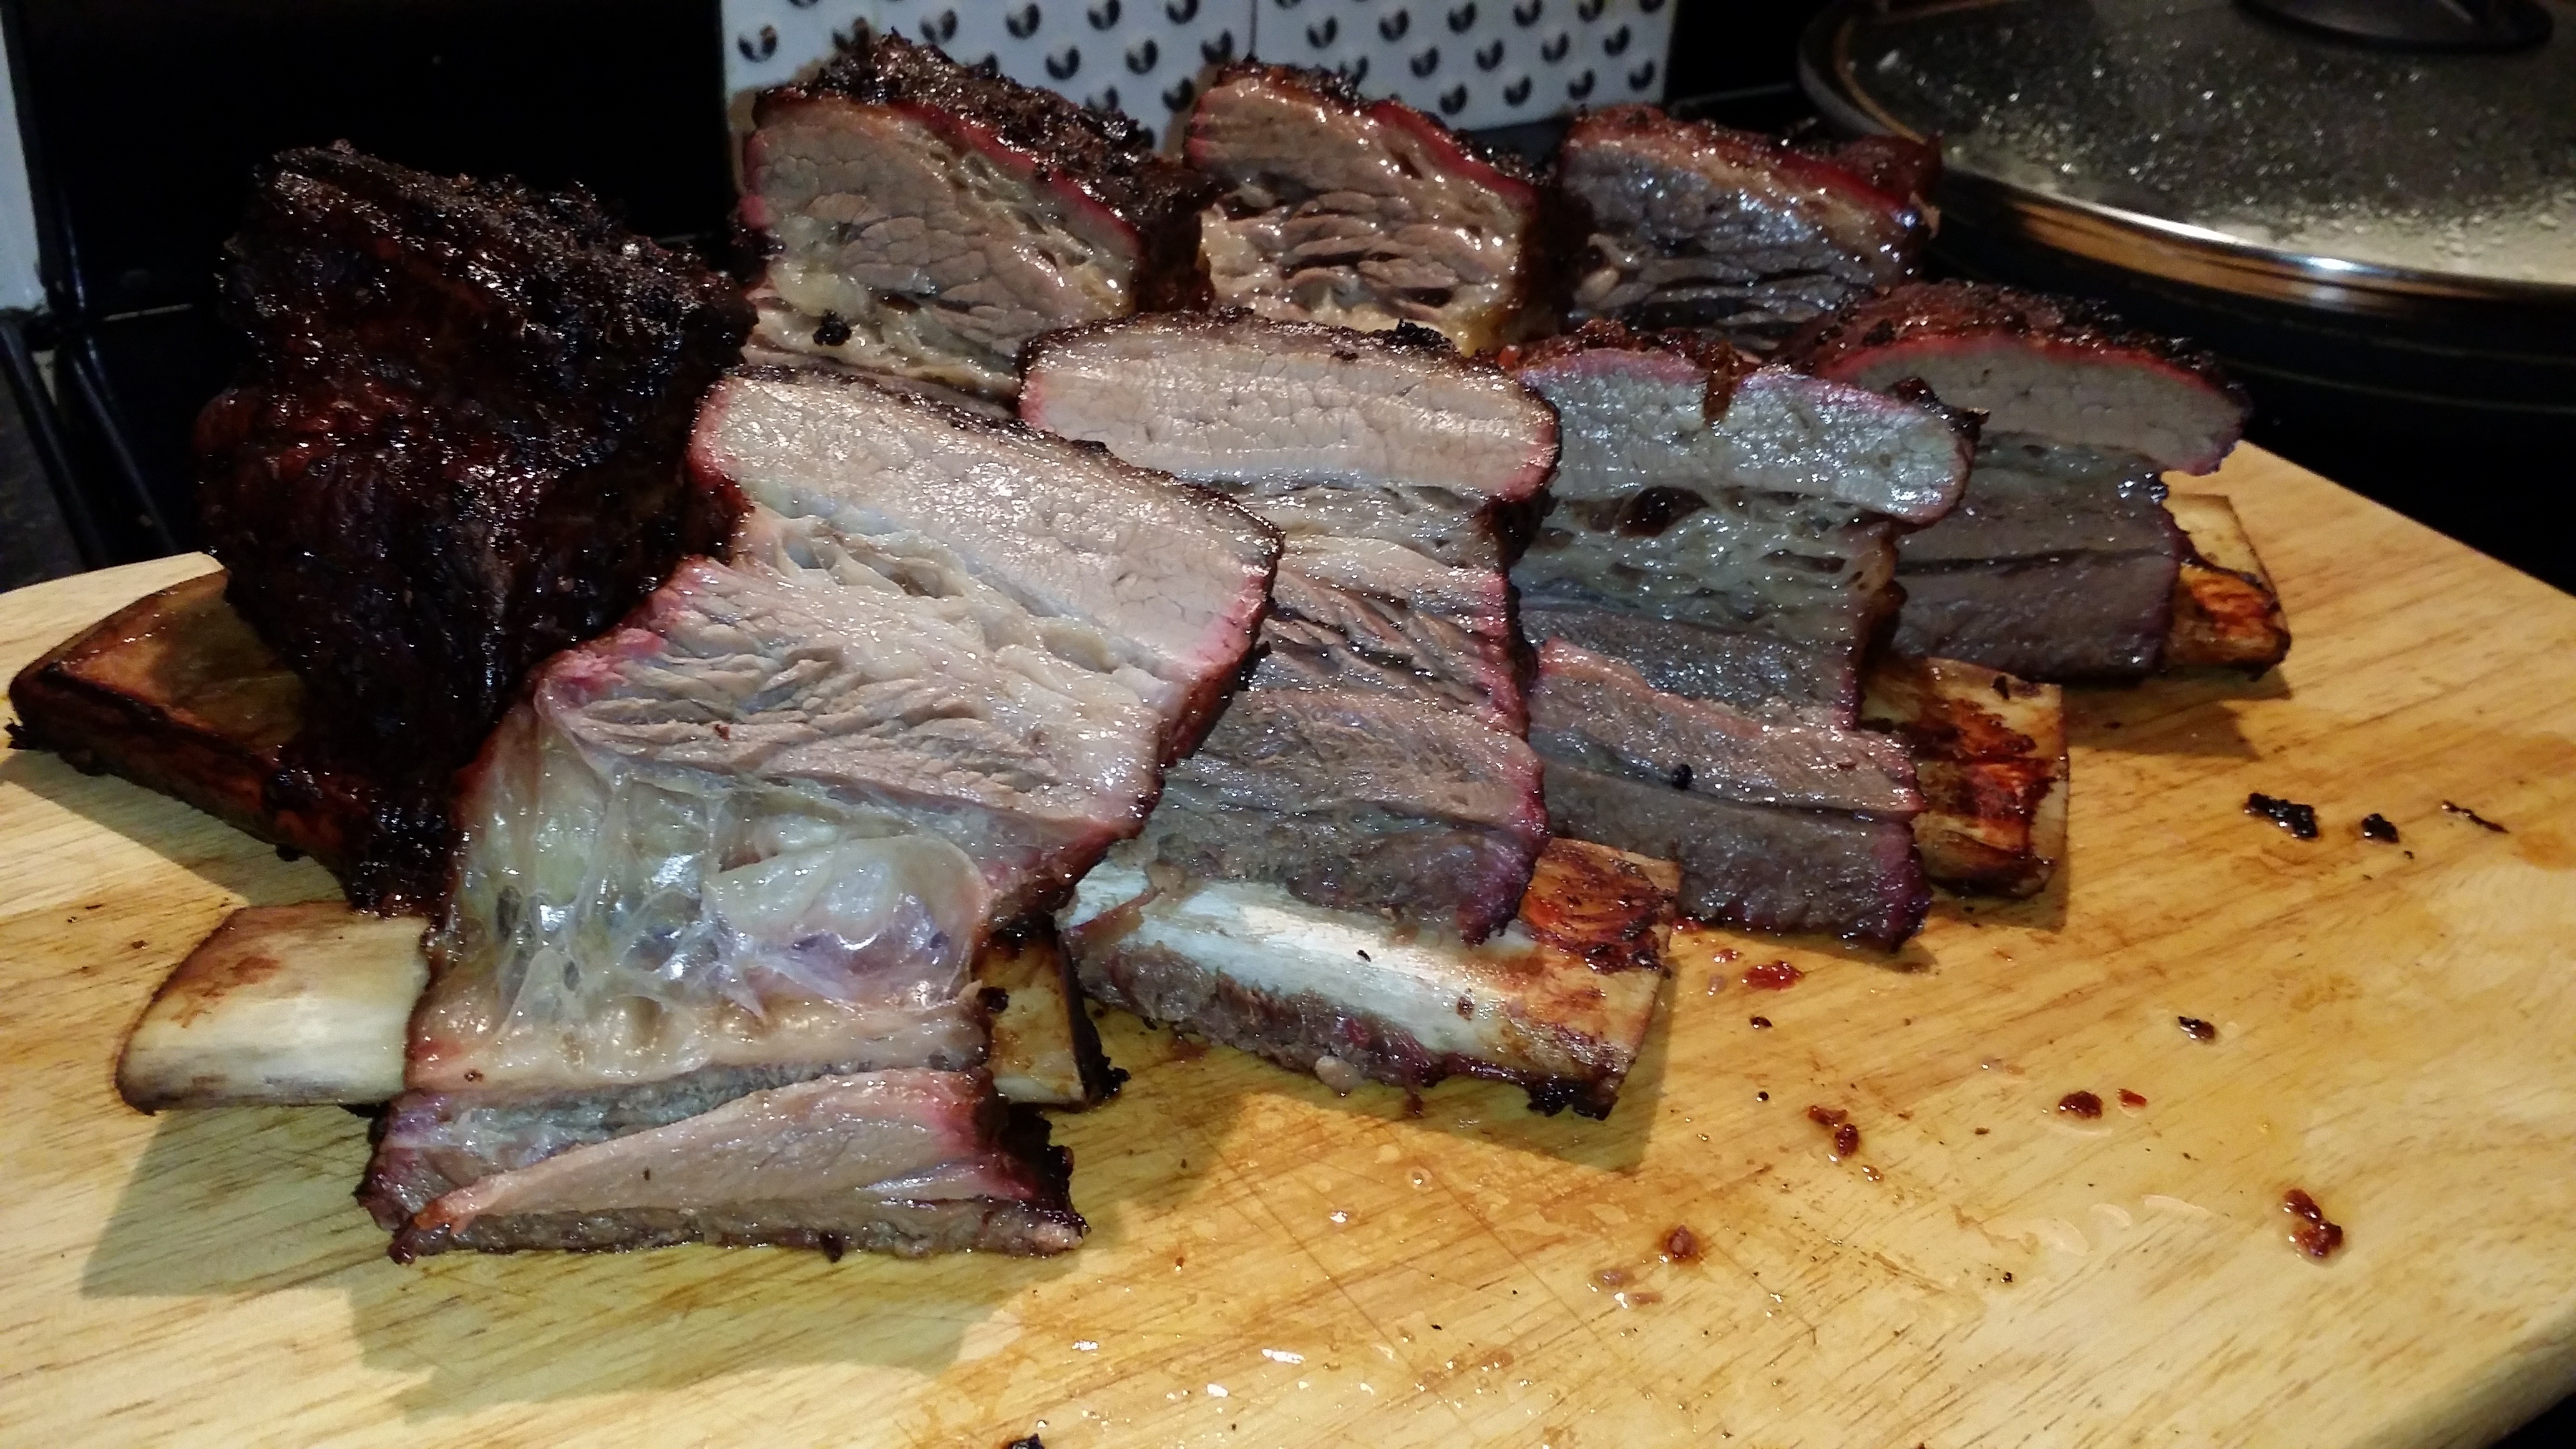
dish, food, bbq, meat, cuisine, beef, grill, ribs, animal source foods, chocolate brownie, brisket